Jane Timken

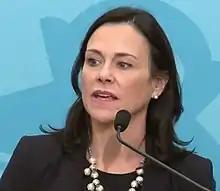
Timken in 2017

Jane Eileen Timken (née Murphy; born November 5, 1966) is an American politician and attorney serving as a member of the Ohio Senate for the 29th district. She previously served as chair of the Ohio Republican Party from 2017 to 2021. She was a candidate in the 2022 United States Senate election in Ohio. She is the female committee member representing Ohio to the Republican National Committee since April 29, 2024, succeeding Jo Ann Davidson.